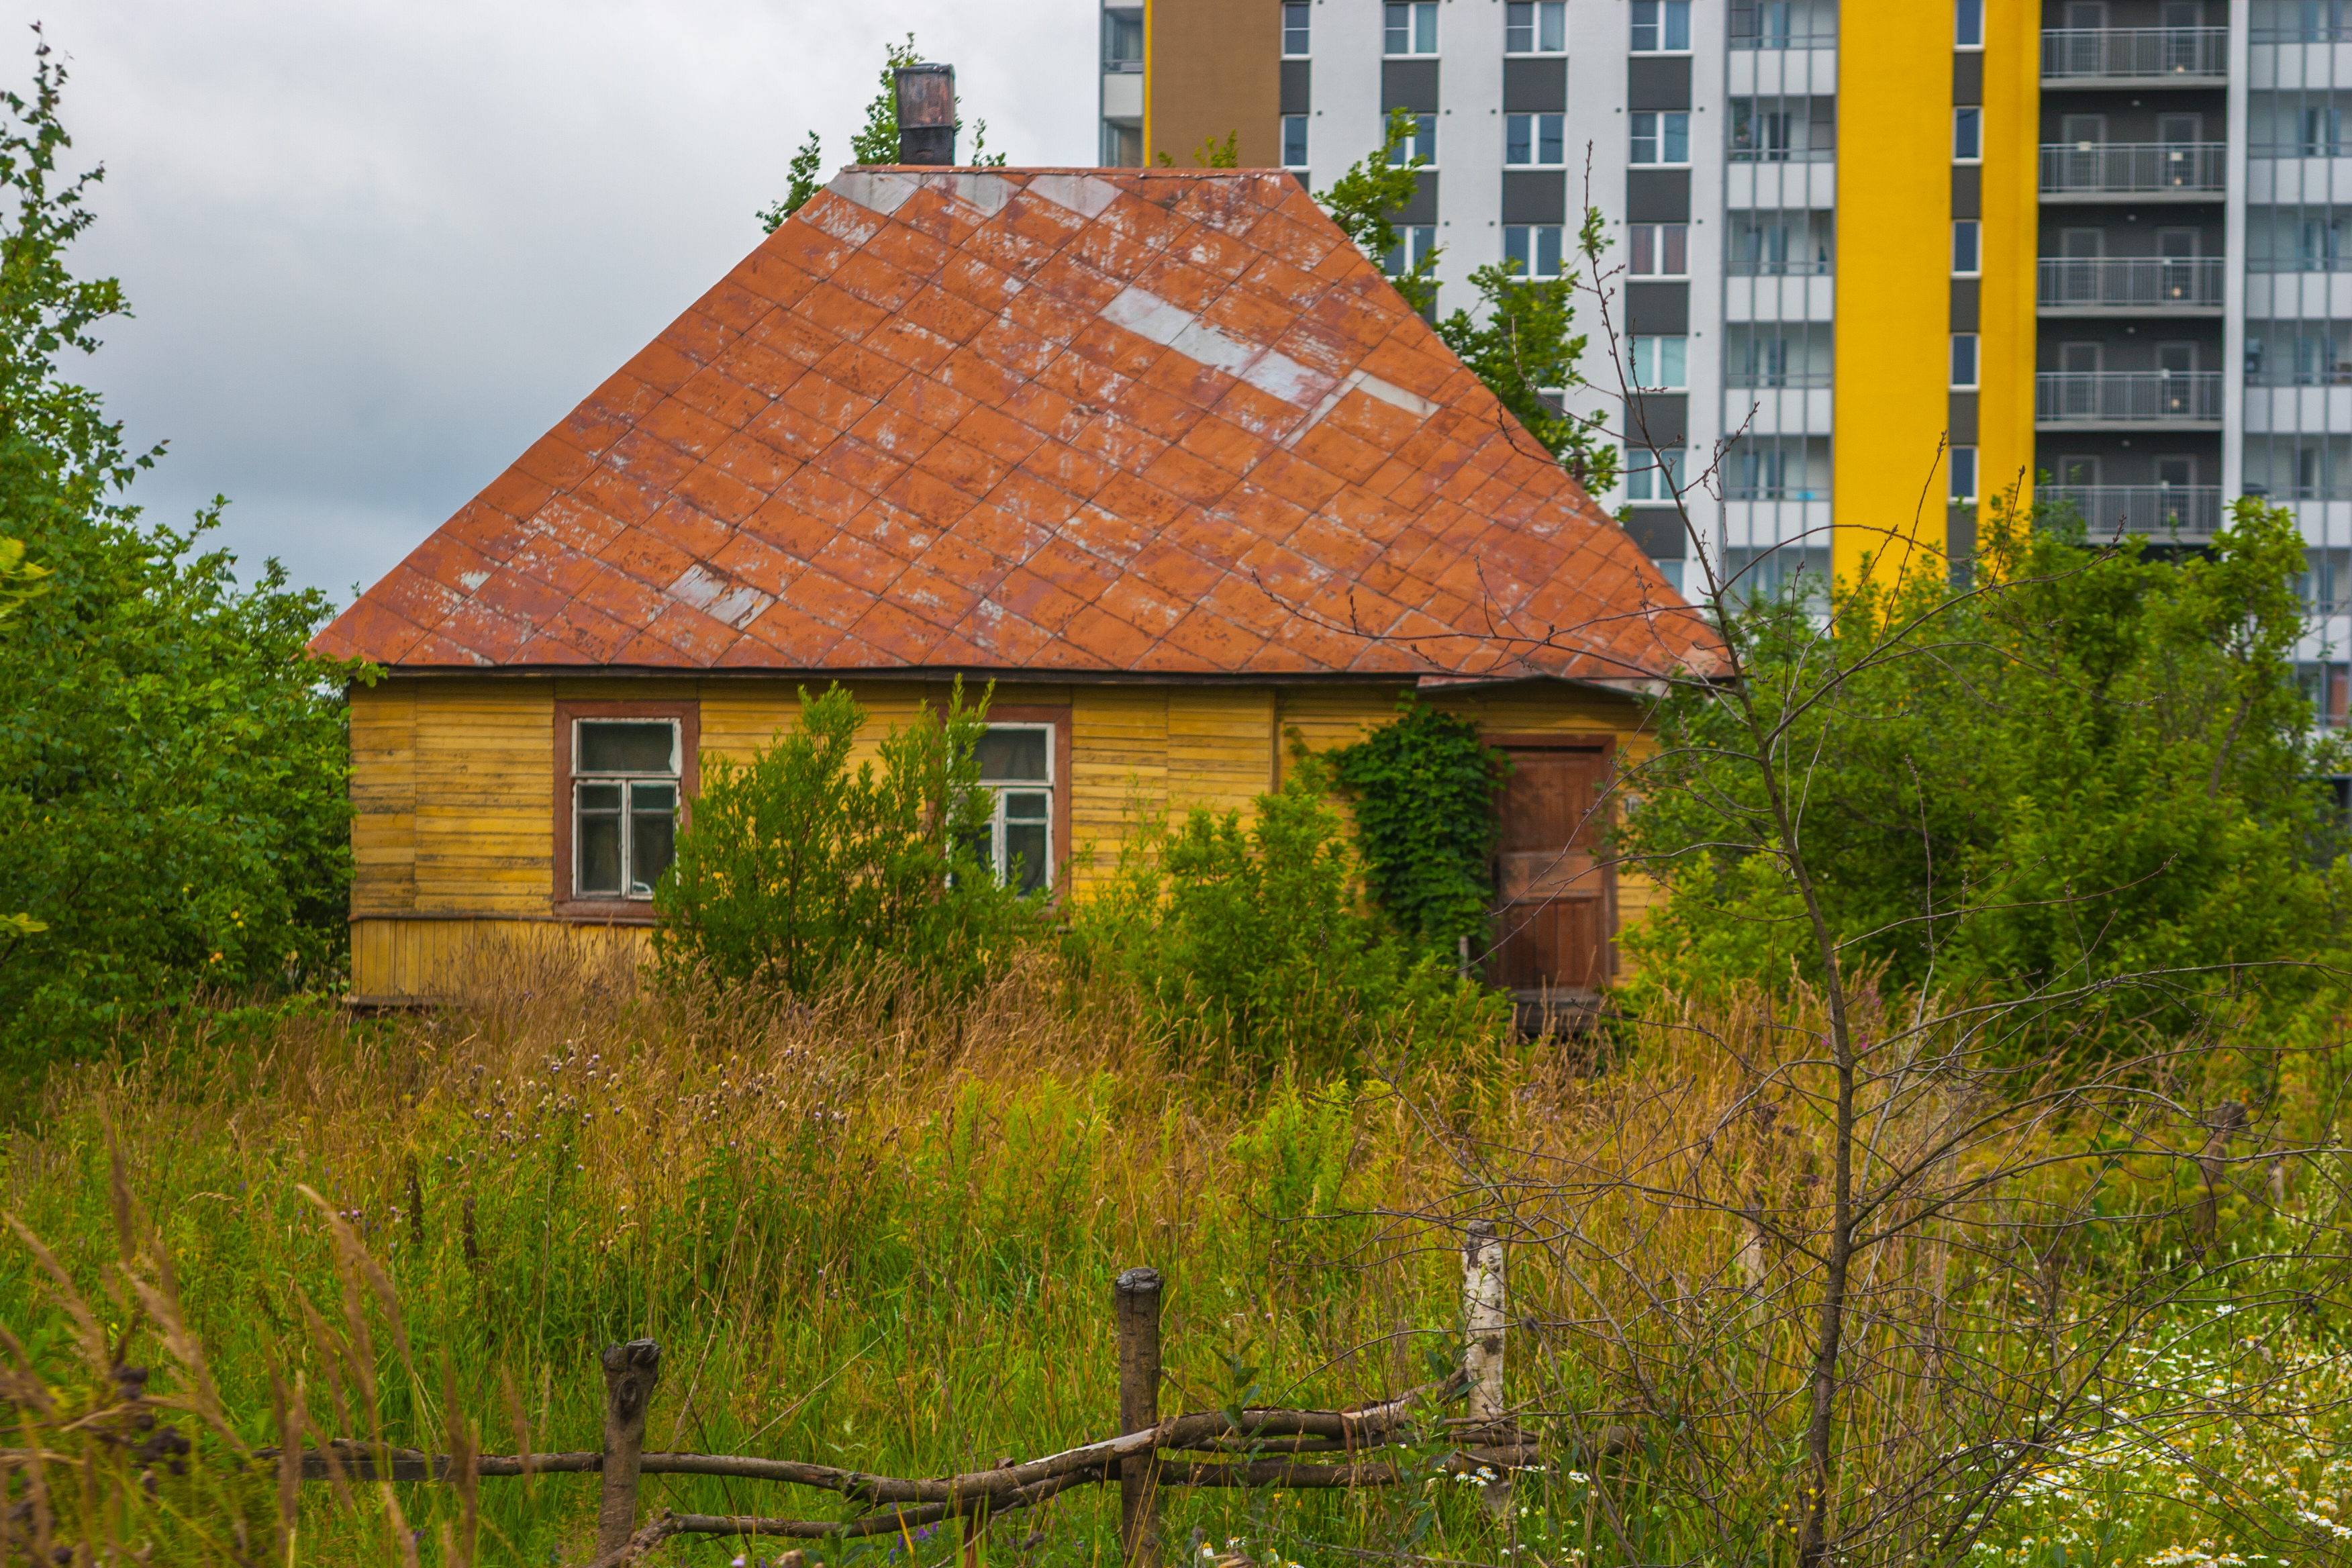
image, house, roof, home, property, residential area, cottage, grass, rural area, land lot, building, tree, farmhouse, architecture, real estate, plant, window, brick, estate, landscape, farm, shed, prairie, hut, meadow, suburb, village